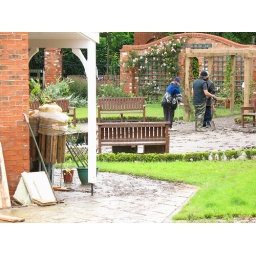
Quite a bit of mud to clear away in Spout Yard. Ducks were swimming past here in a previous photo.